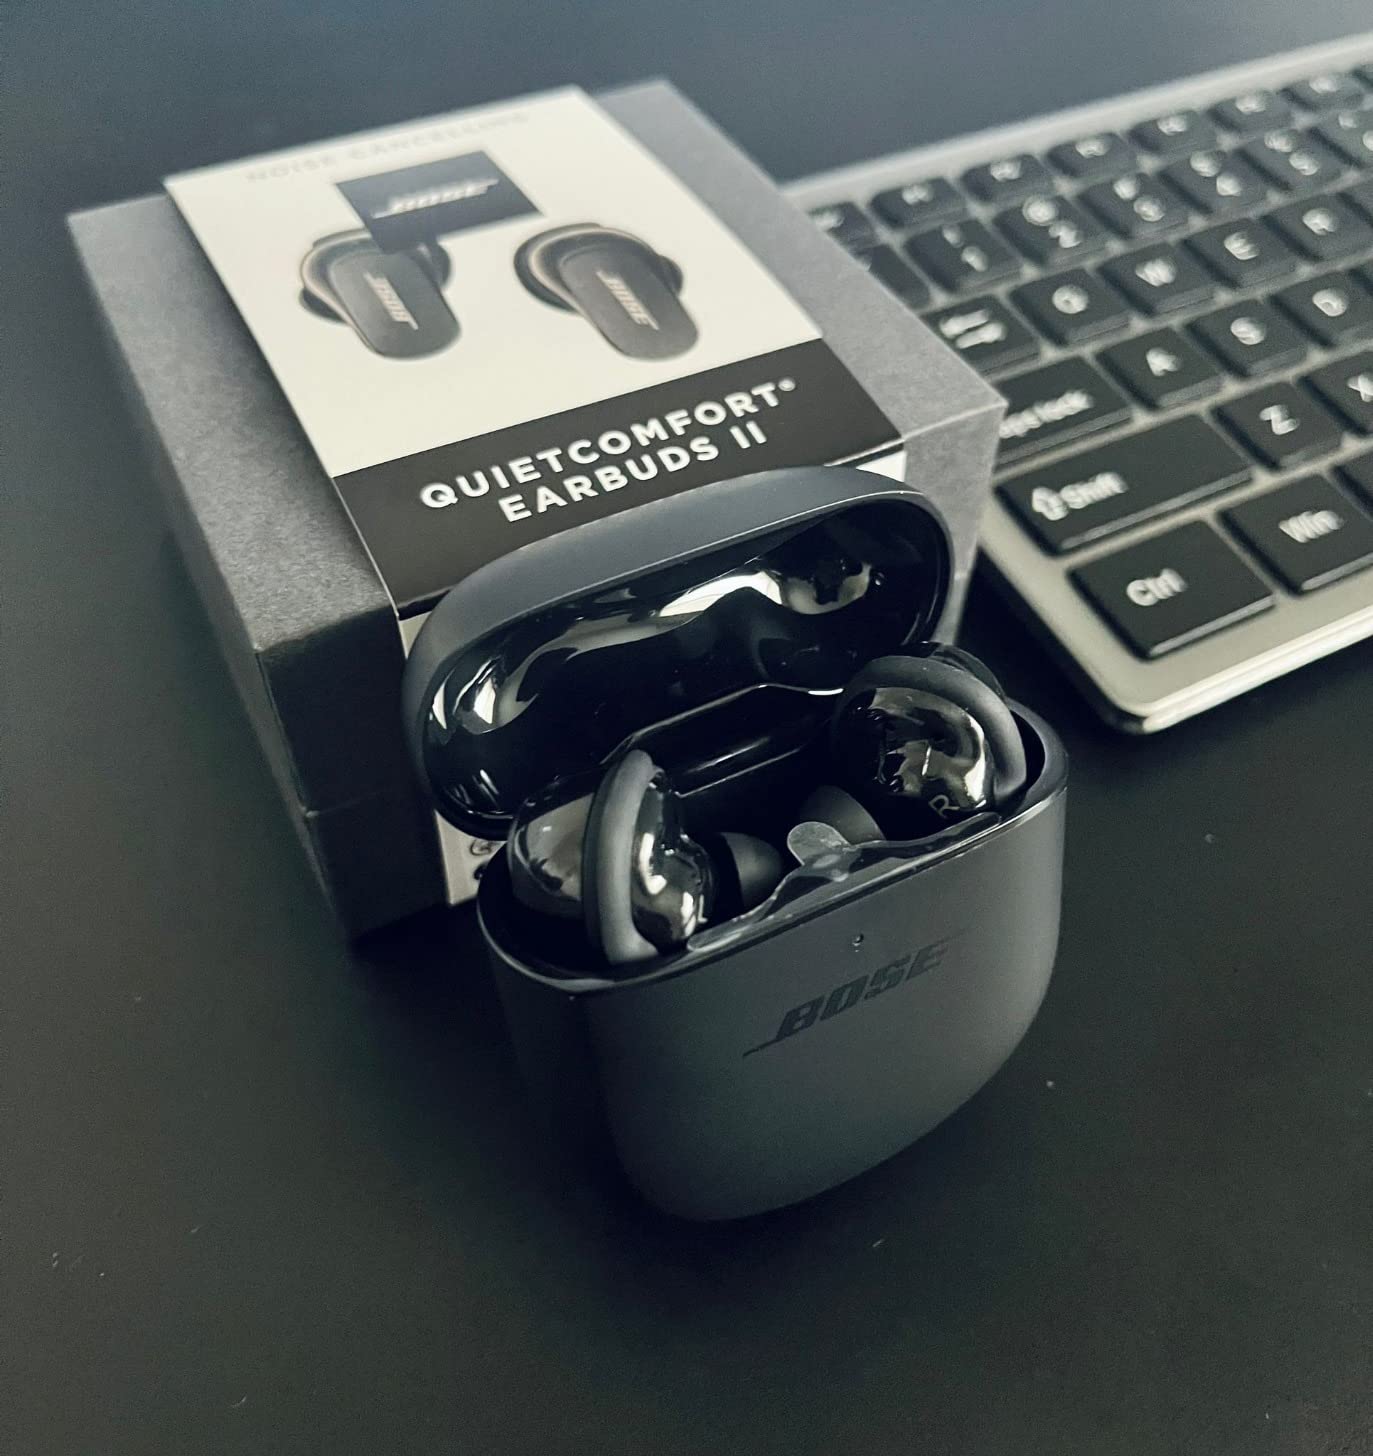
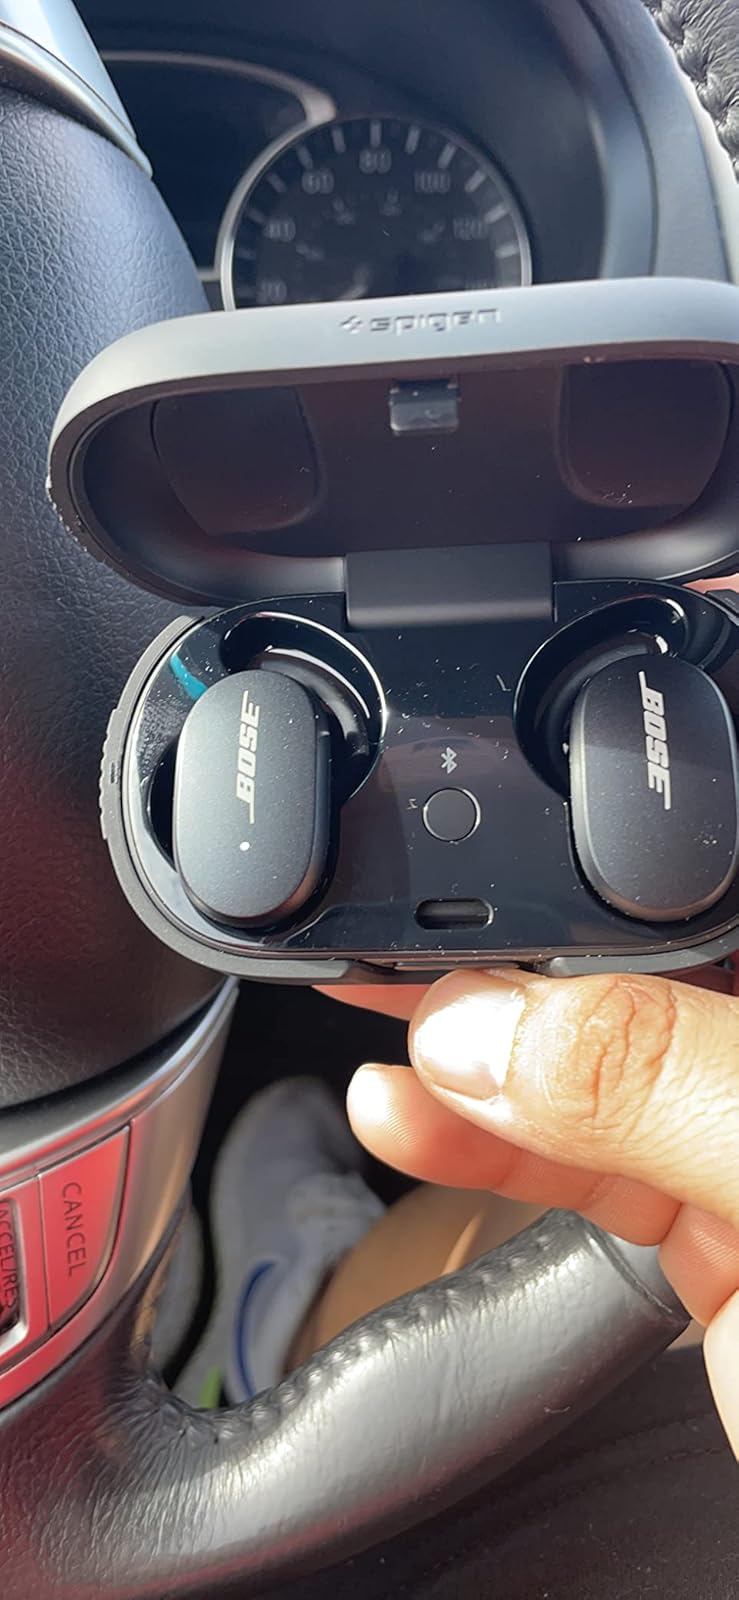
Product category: earbuds
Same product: no